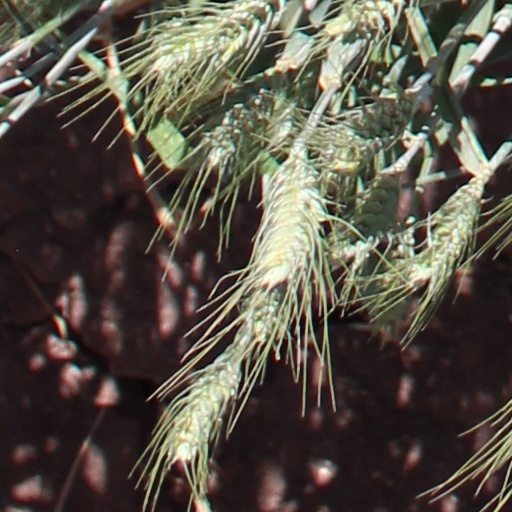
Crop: wheat